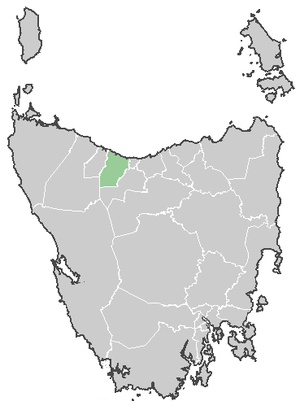
Le Conseil de la Côte centrale est une zone d'administration locale sur la côte nord de la Tasmanie en Australie entre les villes de Devonport et Burnie.